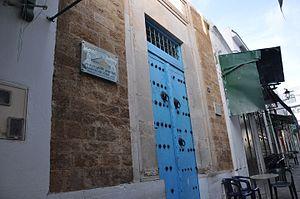
Marabout de Sidi Louklaï This is a photo of the protected monument identified by the ID 11-120 in Tunisia.